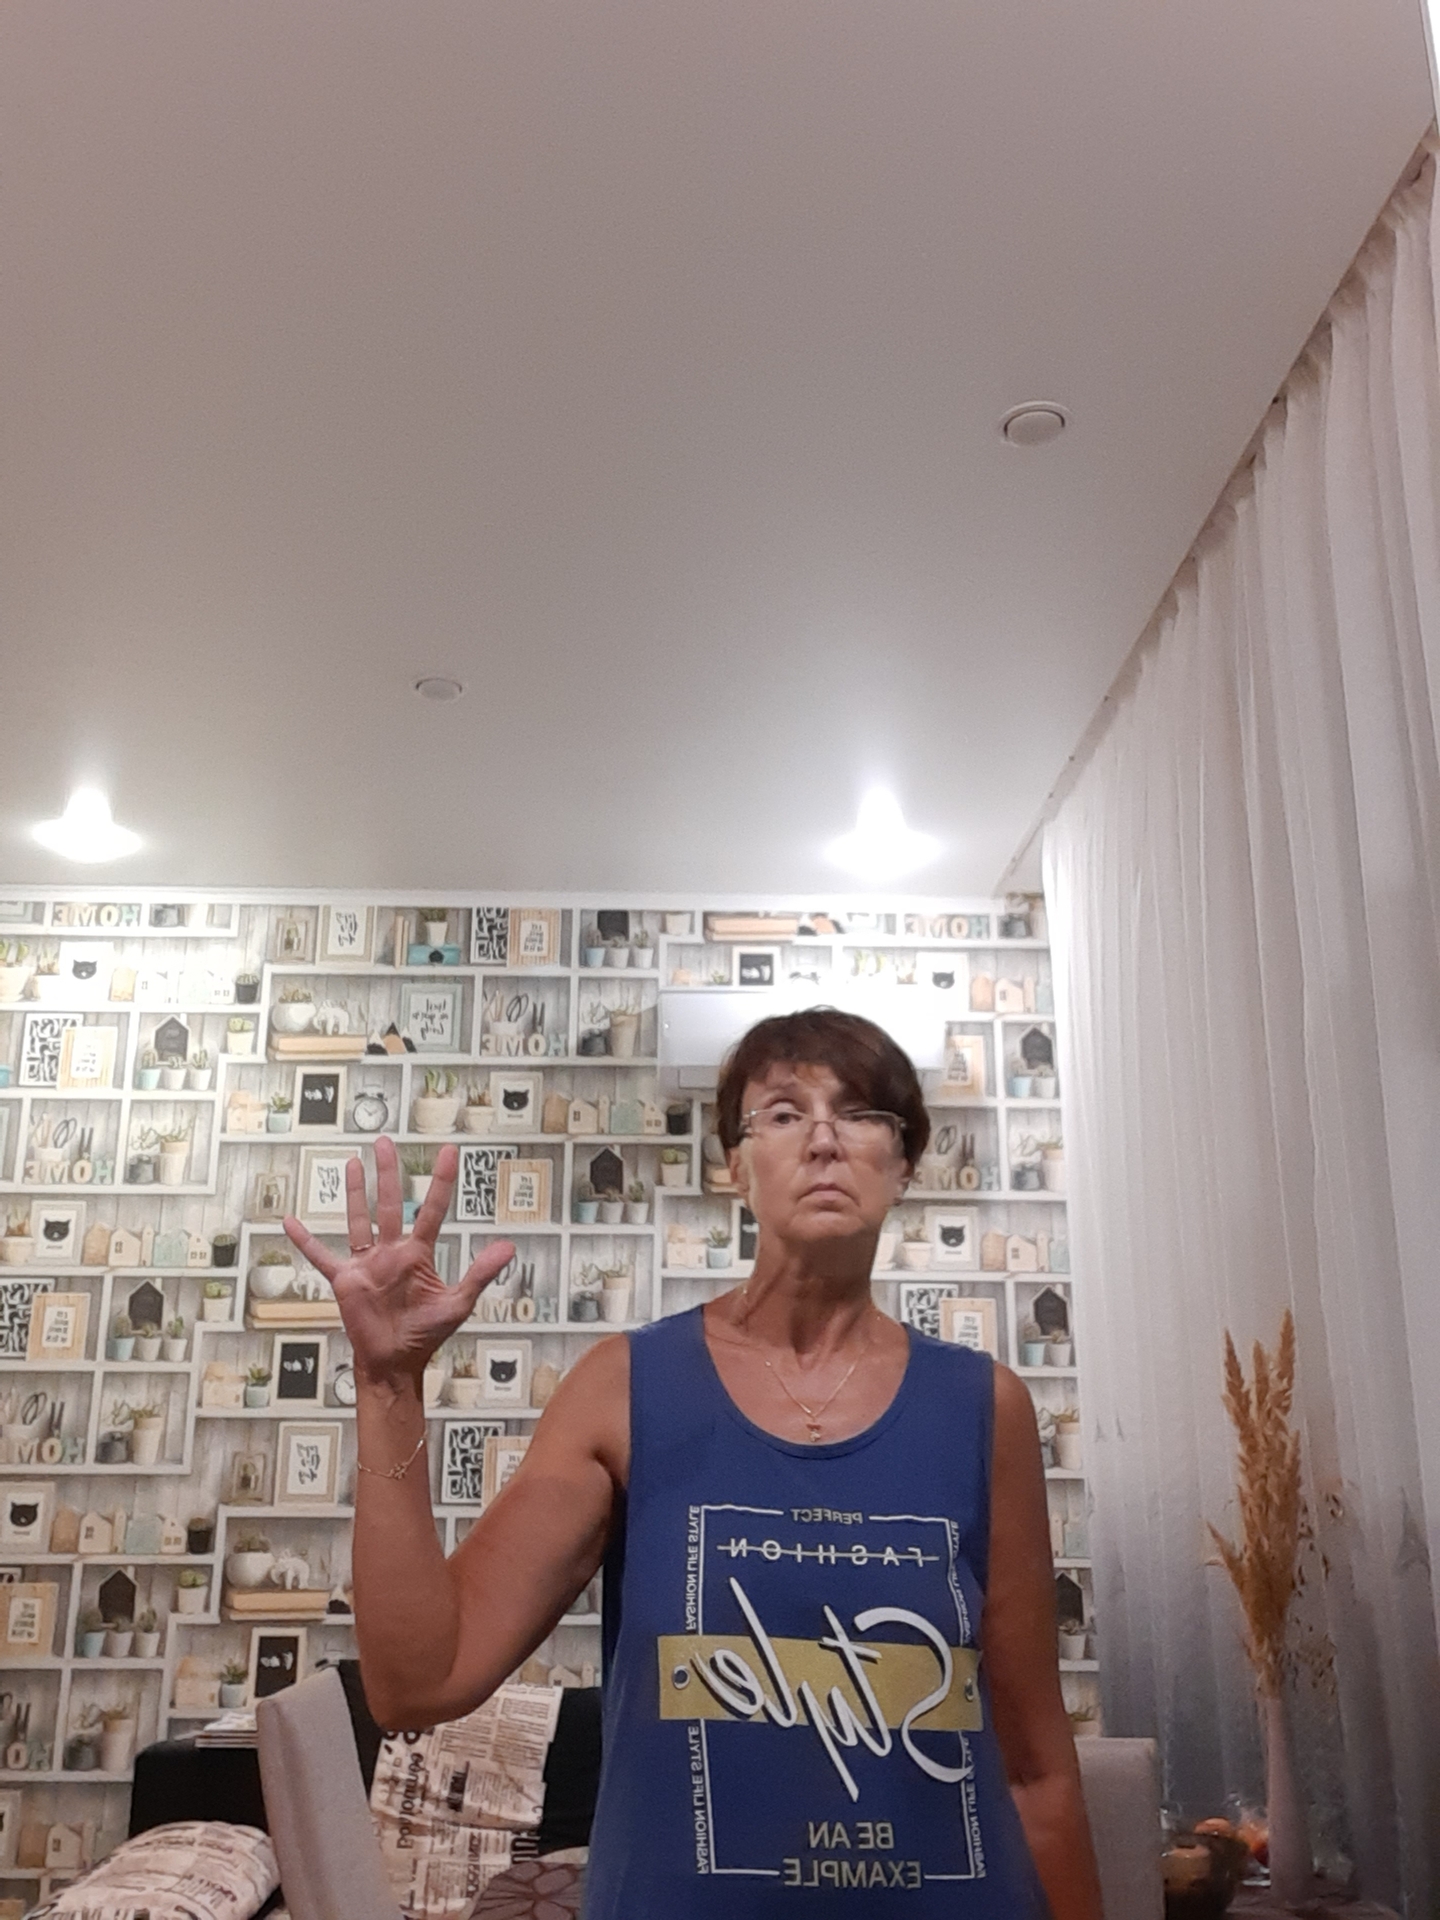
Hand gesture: palm